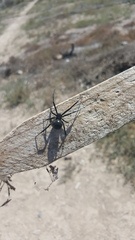
Species: Lactrodectus_hesperus